Yank Adams

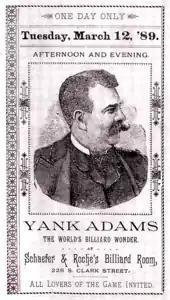
Poster for a March 12, 1889 Yank Adams exhibition in New York City

Adams finger billiards and exhibition work had its germination in his early bowling interest. By the time he was 17, Adams was an adept bowler; he often gave informal exhibitions of bowling tricks such as "cocked hat", "back frame", and letting the head pin remain standing. In a 1913 interview, Adams said that, "[i]n those days we rolled what was termed 'skew ball', similar to the put on a cue ball in Billiards."